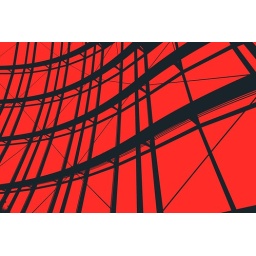
A red and black silhouette photoshop effect of the steel and glass wall in the Sage Centre, Gateshead, England.